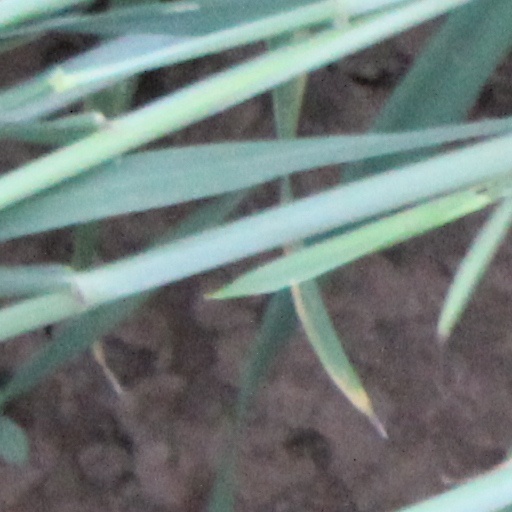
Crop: wheat